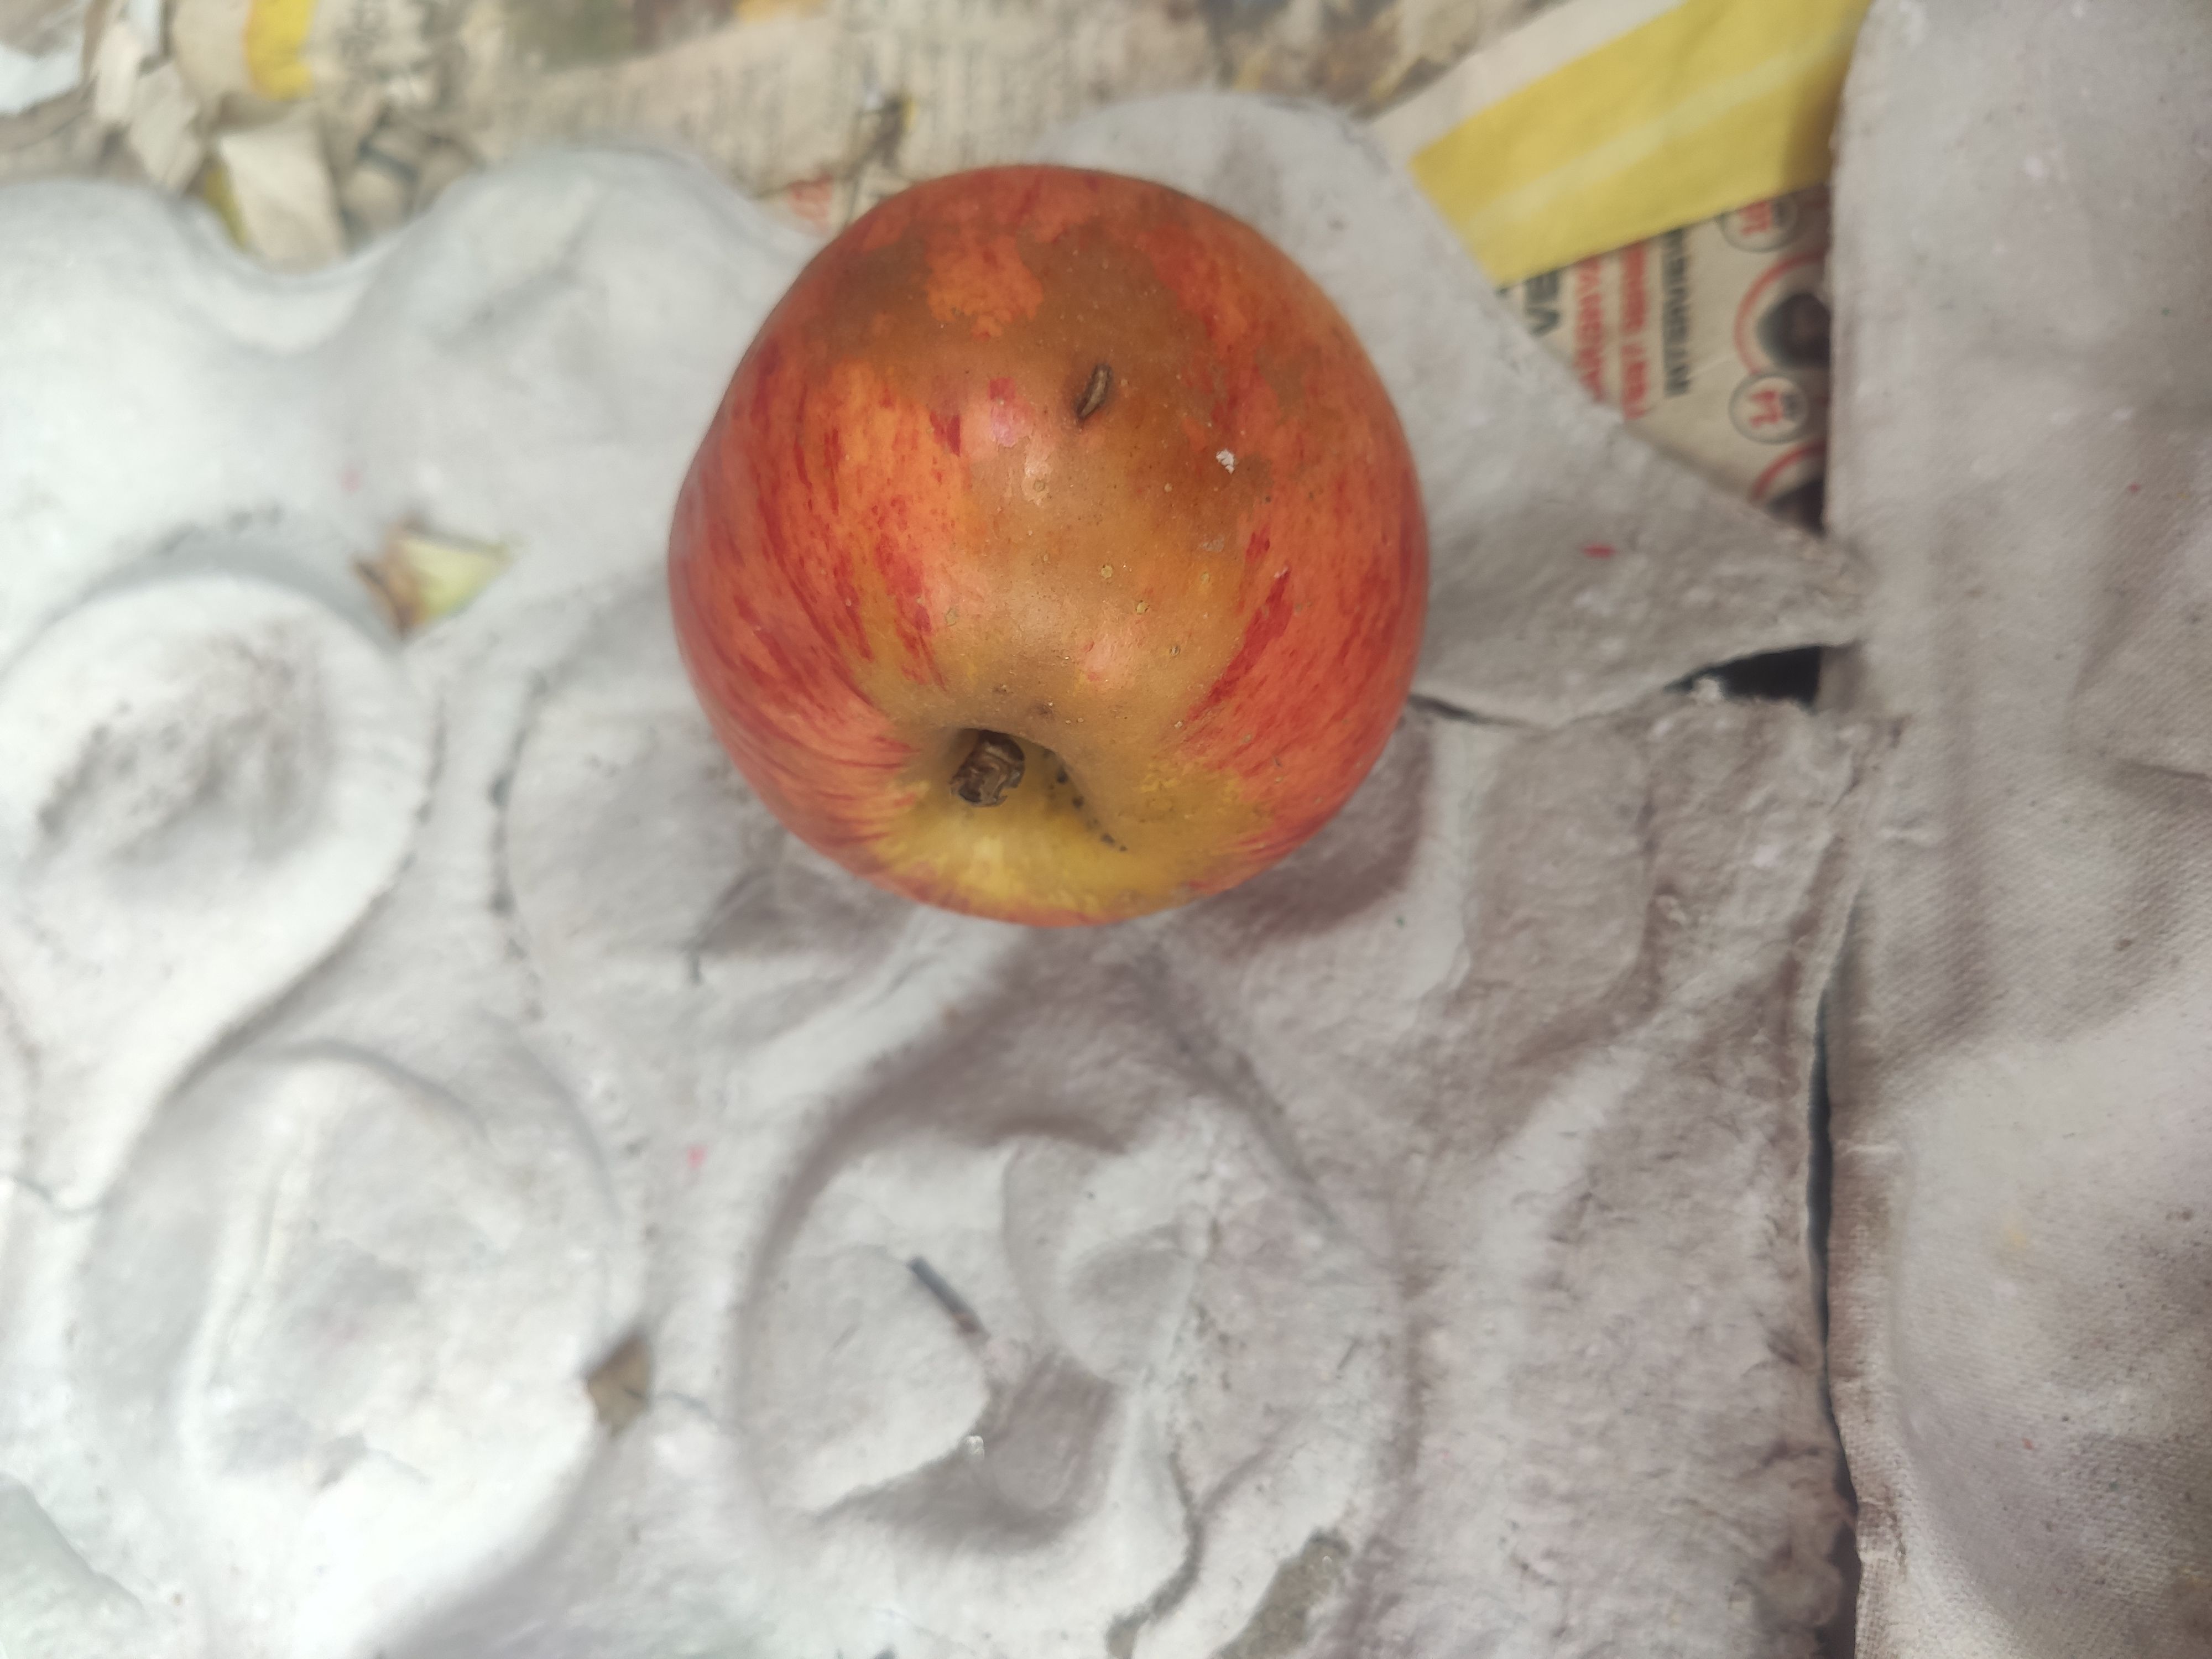
Fruit: apple
Grade: 2nd-grade